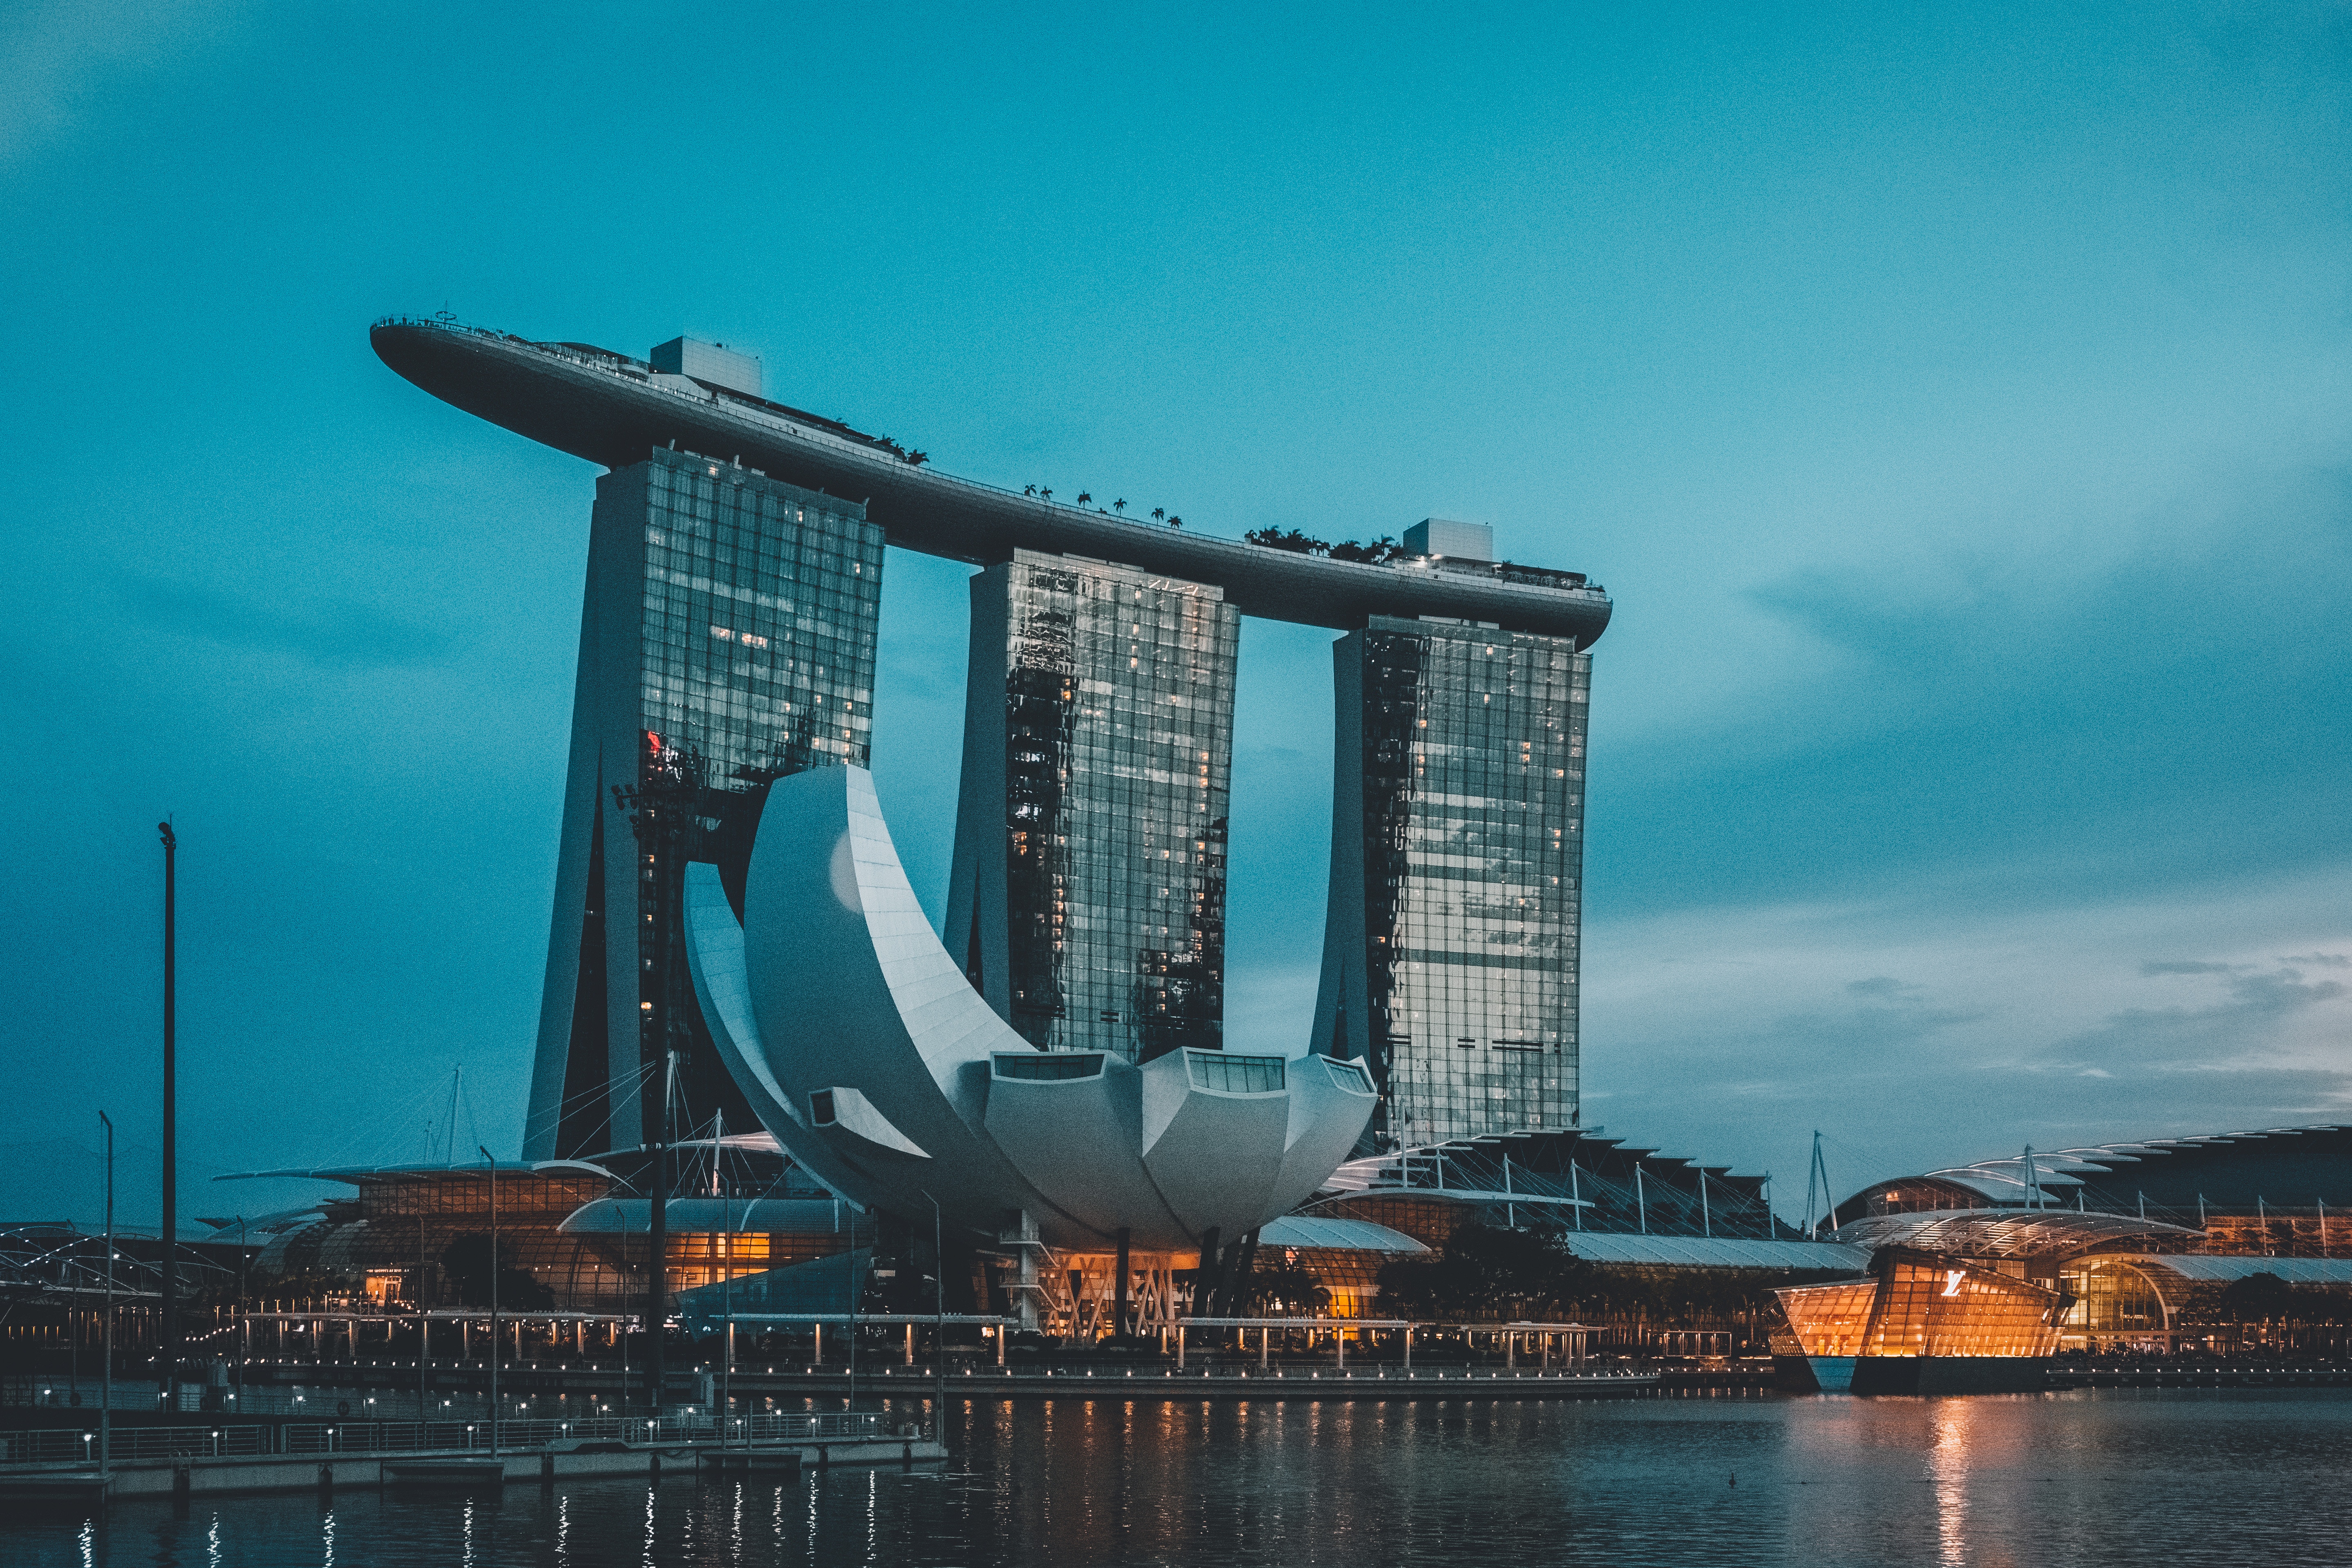
sea, water, architecture, structure, bridge, skyline, building, city, skyscraper, cityscape, dusk, evening, reflection, vehicle, landmark, singapore